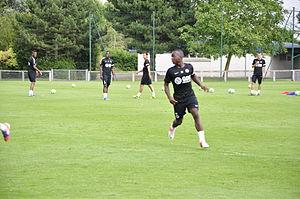
Neeskens Kebano lors de son premier entrainement avec le SM Caen
Neeskens Kebano, né le 10 mars 1992 à Montereau-Fault-Yonne, est un footballeur international congolais qui évolue au poste de milieu de terrain au Fulham.